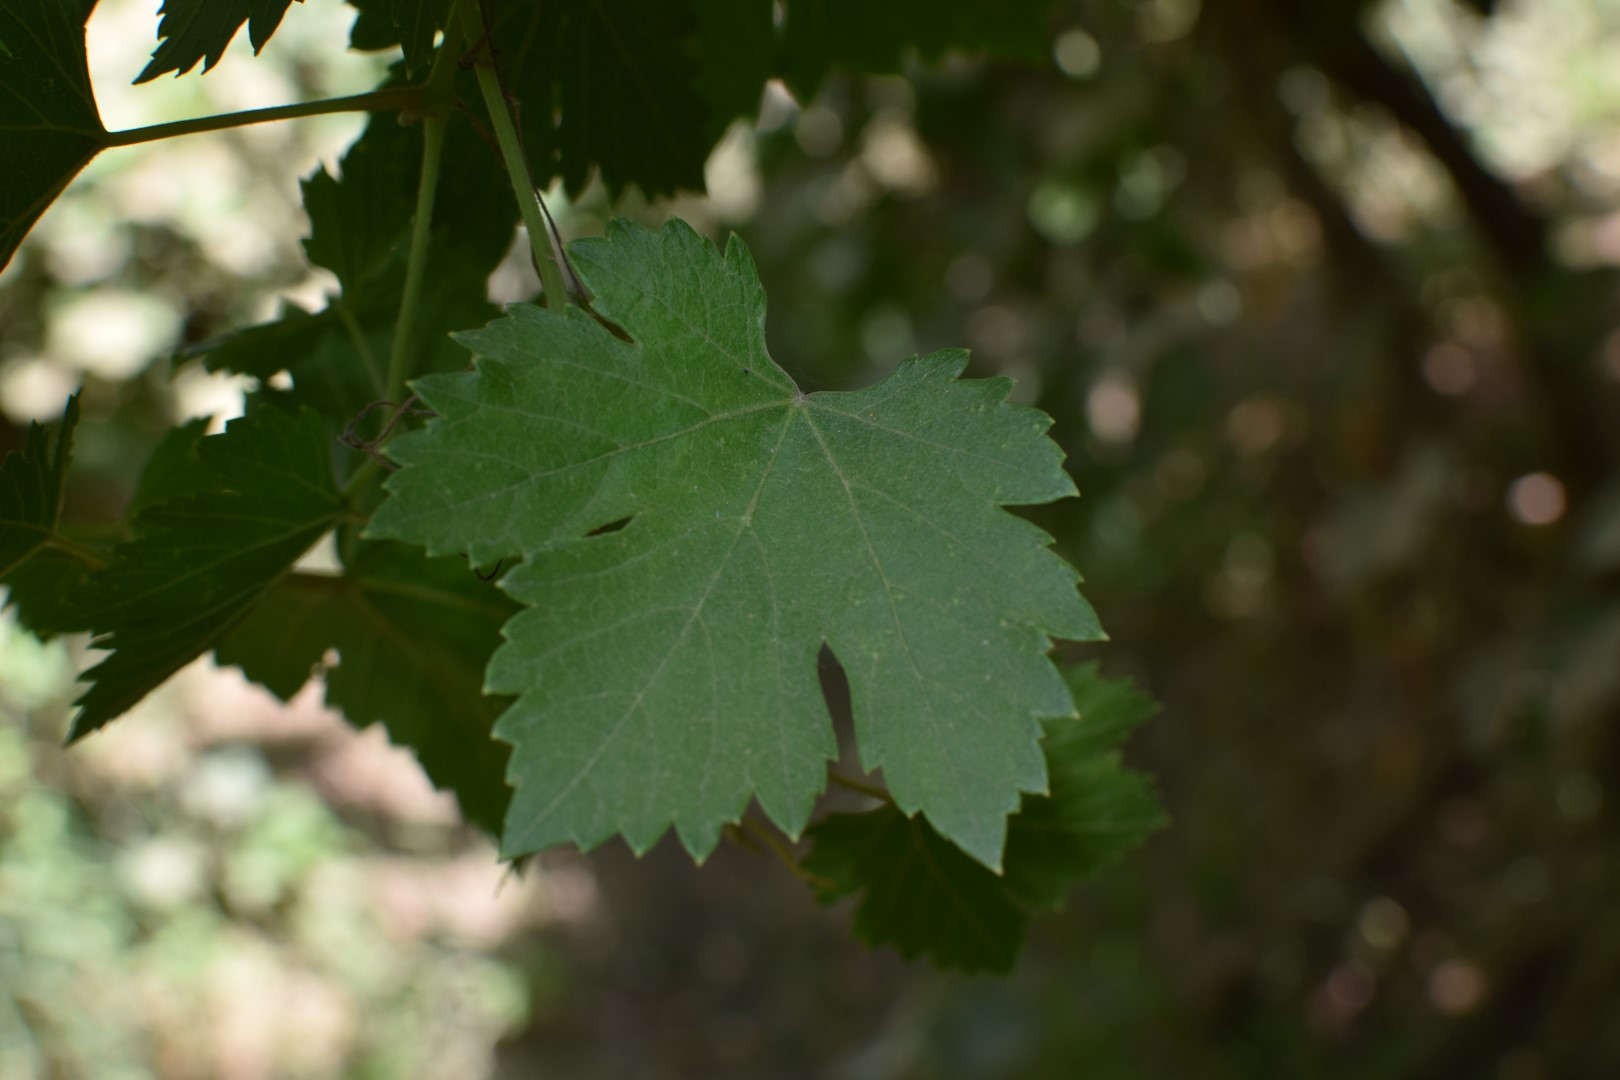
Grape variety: Halawani